Murder of Sharon Lee Gallegos

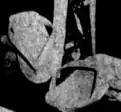
The sandals worn by the decedent, cut to fit the child's feet

Investigators at the scene later stated at the inquest that the individual(s) responsible for the child's death had possibly made two separate attempts to dig an alternate grave for the child's body at the location she was subsequently discovered. This conclusion was determined by two evident disturbances in the sand close to the actual burial site. In addition, evident tire impressions indicated the perpetrator(s) had driven off Highway 93 to the actual disposal location before "[turning] around" in their vehicle and driving from the actual burial location.